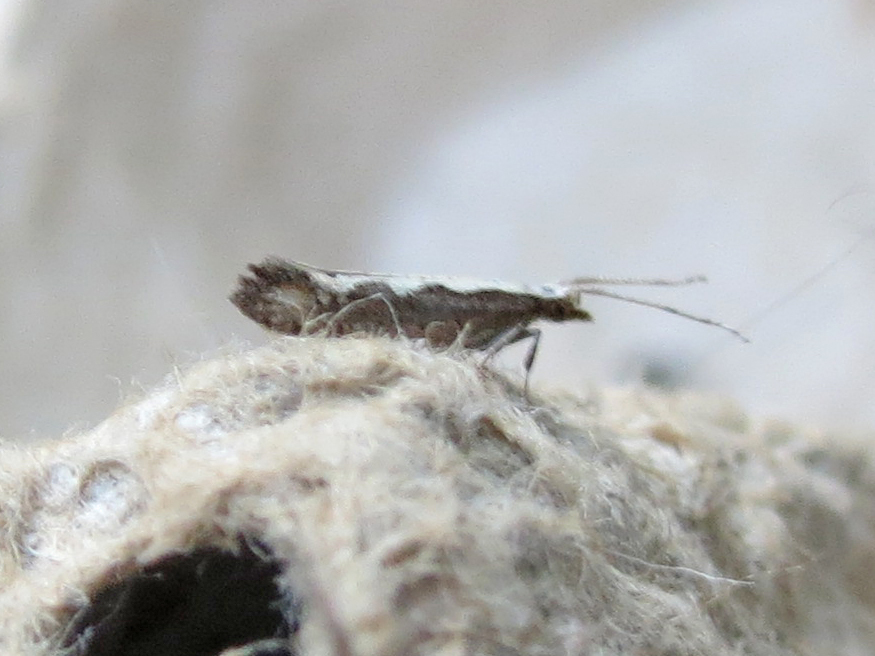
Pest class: diamondback_moth